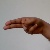
The image shows a hand gesture representing the letter 'H' in Indian Sign Language.